Bristol Rail Campaign

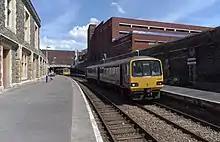
Two Severn Beach Line trains pass at . FoSBR successfully campaigned for an improved service on this line.

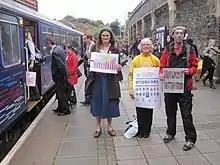
FoSBR members campaigning at Clifton Down.

FoSBR's first campaign was for a better service on the Severn Beach Line, an important Bristol commuter line connecting to and via Clifton. The line had few services, no service at all on Sundays, and very few trains travelled the entire length of the line to Severn Beach. Following action by FoSBR and a string of protests, Bristol City Council agreed to subsidise a service of at least one train every 45mins in each direction along the line. This continued until 2007 when a 1-hour minimum service was written into the Greater Western passenger franchise. In 2007, the Council unanimously agreed to pay £450,000 per year to fund extra services from May 2008 for three years, which resulted in a 60% increase in passenger numbers along the line, and a 25% year-on-year increase between June 2009 and June 2010. Passenger numbers on the line increased by 90% over the period 2008–11, and 25% in the period 2010–11. The Council cut the subsidy paid by half, saying the extra passengers were allowing the line to support itself, which prompted criticism by FoSBR, saying the money should be used to provide evening trains and through services to and . FoSBR's ambition was realised in 2021, when daily through trains were introduced between Severn Beach and